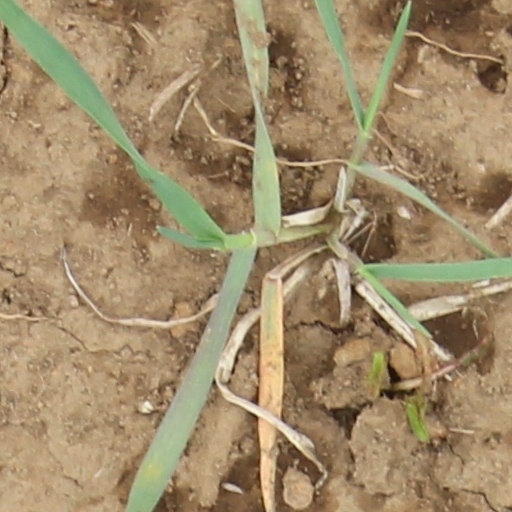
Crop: wheat